Ira Allen Chapel

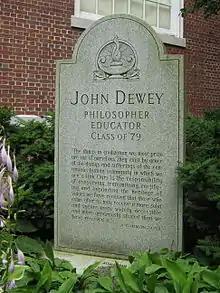
Gravesite of John Dewey and wife Roberta on the north side of the Chapel, 2013

In 1972, the urn containing the ashes of Burlington native and world-renowned American philosopher and educational reformer John Dewey (UVM class of 1879), as well as the remains of his wife, Roberta Dewey were interred at a memorial adjacent to the north side of the building. This is the only known grave site on the UVM campus.